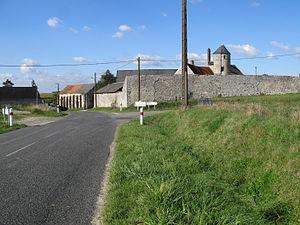
Saint-Rémy-Blanzy est une commune française située dans le département de l'Aisne, en région Hauts-de-France.